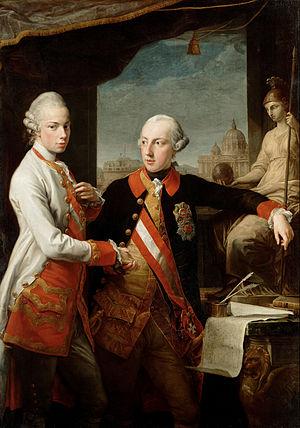
1765 est une année commune commençant un mardi.